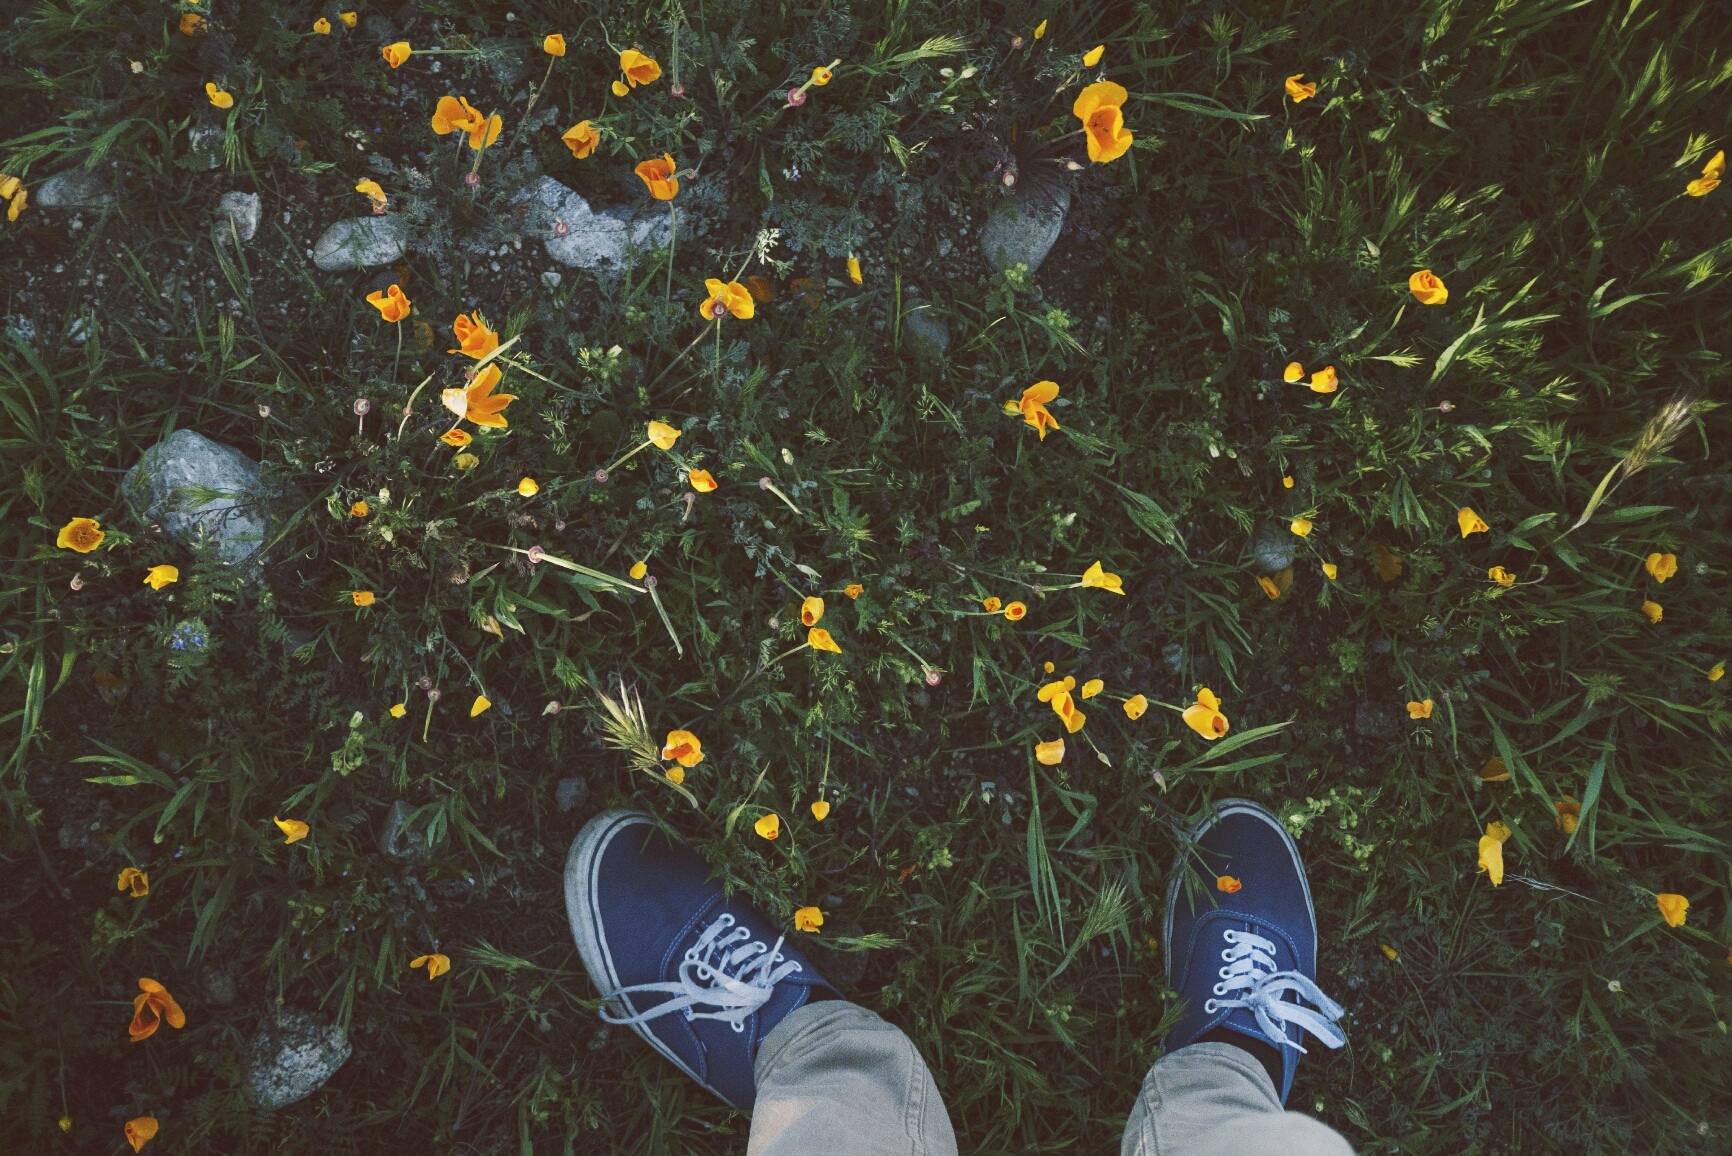
sunlight, leaf, flower, insect, autumn, yellow, season